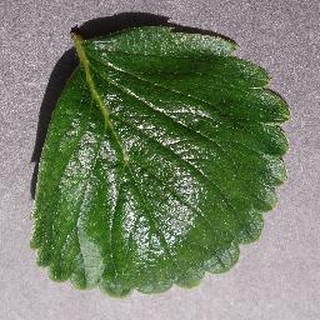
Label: healthy_strawberry